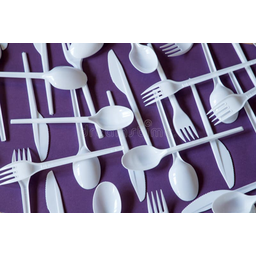
Label: plastic